Thomas Coke, 5th Earl of Leicester

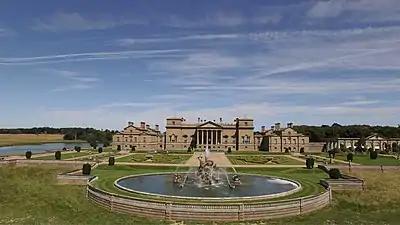
Holkham Hall, Norfolk

Thomas William Edward Coke, 5th Earl of Leicester, was born on 16 May 1908. He was the son of the 4th Earl of Leicester and his wife Marion Gertrude (née) Trefusis. He was educated at Eton, and the Royal Military College, Sandhurst. He succeeded to the earldom upon on his father's death on 21 August 1949.